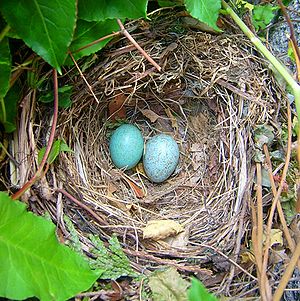
Fuglerede
Solsorterede
En fuglerede er det sted fuglene udruger deres æg.